2016 Louisiana floods

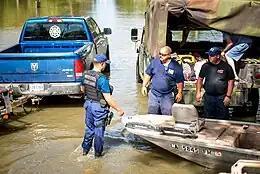
The US Coast Guard coordinating rescue operations with the St. Amant Fire Department in the Baton Rouge area.

Thirteen people have been confirmed dead as a consequence of the flooding. An elderly woman in Livingston Parish was confirmed dead by parish officials. A man's body was found Wednesday on Whitehall Avenue in Denham Springs. Officials said they found a man in his 50s in the South Point subdivision off of Walker South. They added he had no obvious signs of trauma, and the area he was found in had five-feet of water in it at one point. Of the other deaths, five people have died in East Baton Rouge Parish, three in Tangipahoa Parish, two in St. Helena Parish, two in Livingston Parish and one in Rapides Parish from the storms and their aftermath.